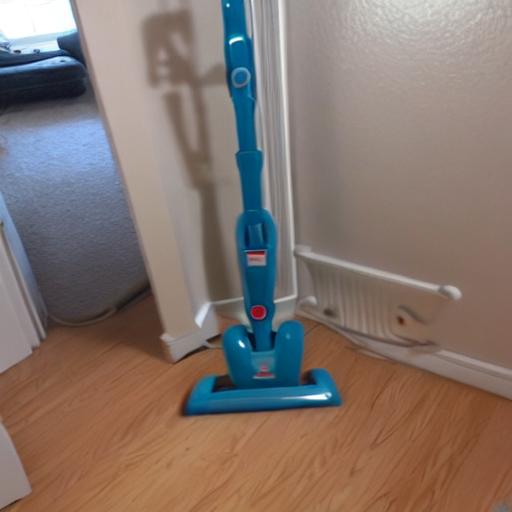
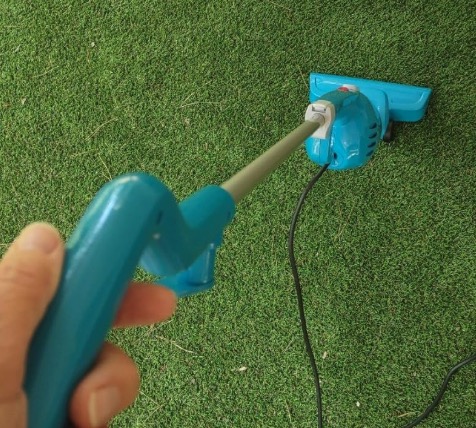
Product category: items_vacuum
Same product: no